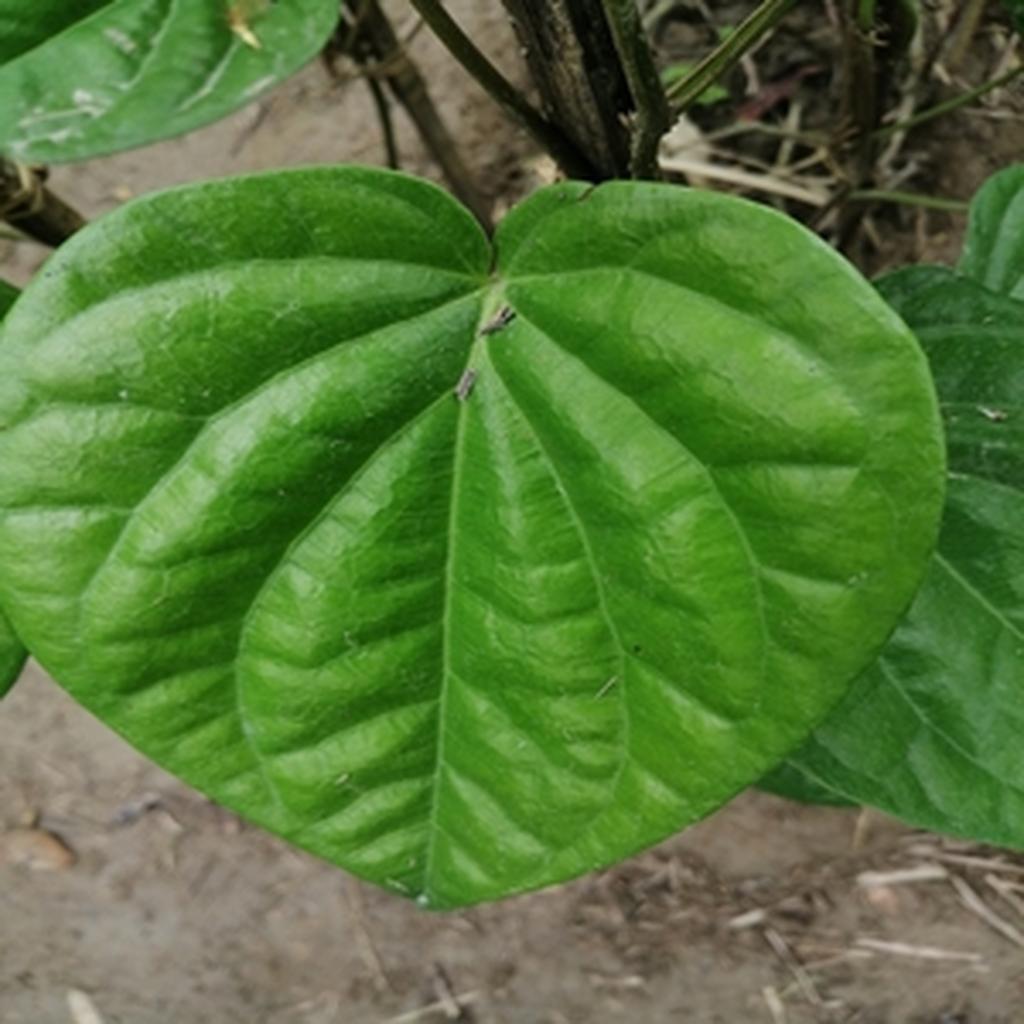
Label: Healthy_Leaf